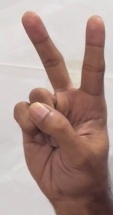
ASL sign: 2